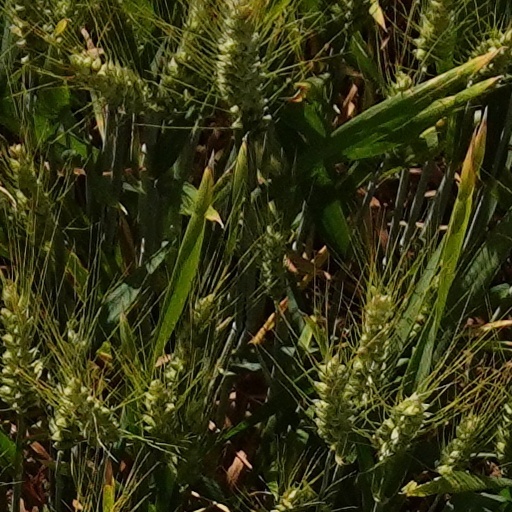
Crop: wheat